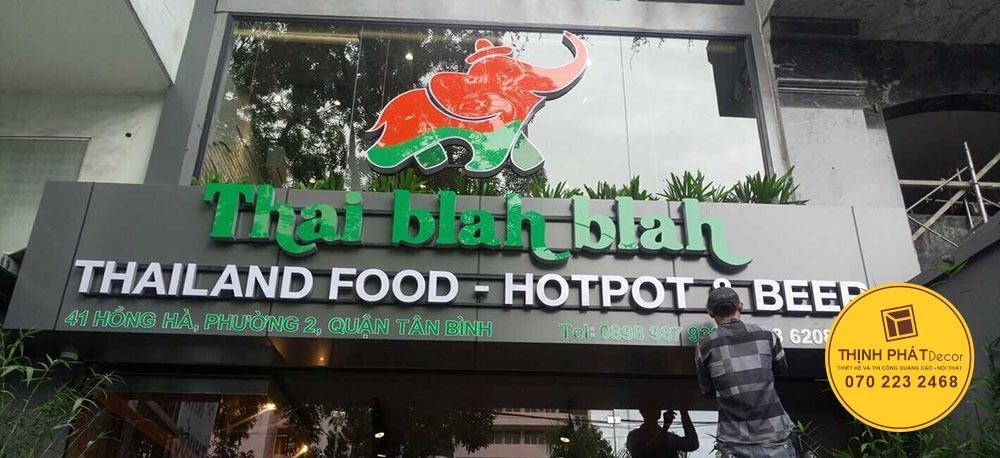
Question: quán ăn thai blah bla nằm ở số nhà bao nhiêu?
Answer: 41